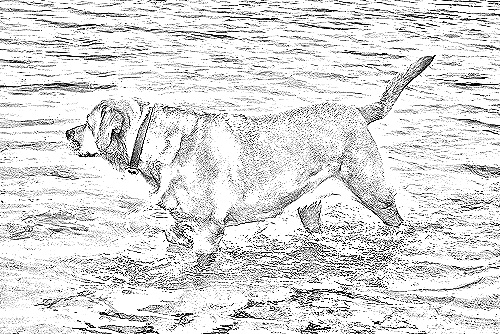
Portrait style: Sketch Portrait